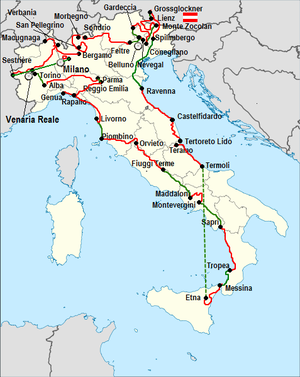
Le 94ᵉ Tour d'Italie s'est déroulé du 7 au 29 mai 2011. Il s'agit de la 14ᵉ épreuve de l'UCI World Tour 2011. Ce Giro s'est disputé sur 21 étapes pour un total de 3479 kilomètres. Le parcours bien que modifié par la suite dans certaines étapes, a été officiellement présenté le 23 octobre 2010 à Turin.